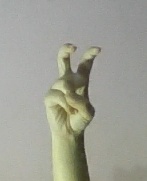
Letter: toot